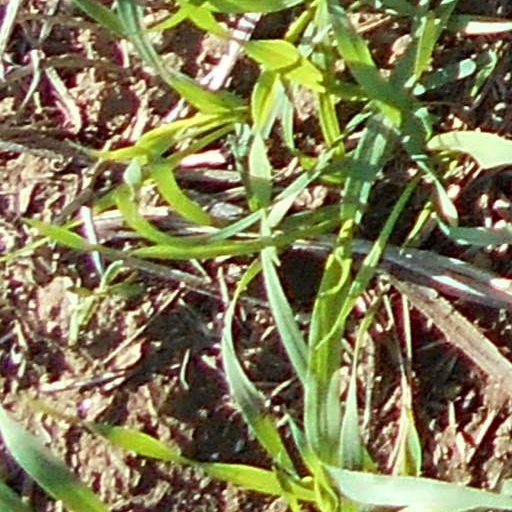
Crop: wheat